Gerald Ford

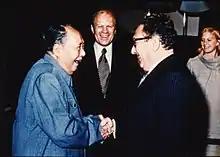
Ford and his daughter Susan watch as Henry Kissinger (right) shakes hands with Mao Zedong, December 2, 1975.

Ford was an outspoken supporter of the Equal Rights Amendment, issuing Presidential Proclamation no. 4383 in 1975: